Diamond Shoal Light

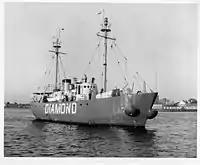
"WLV 189", the last lightship stationed at Diamond Shoals (USCG 1962)

That lightship, "LV 69", was the first of six lightships employed at Diamond Shoals in the twentieth century. Prior to World War I, lightships were assigned in pairs at this station, which each relieving the other; after "LV 71" was sunk by the German submarine "U-140", a single ship was assigned, relieved as needed. During World War II the lightship was replaced by a lighted buoy. The last lightship stationed here, "WLV 189", was the first lightship built after the Coast Guard took over the Lighthouse Service, and the first all-welded lightship; it was expressly built for service at this station, and remained in service there until 1966.